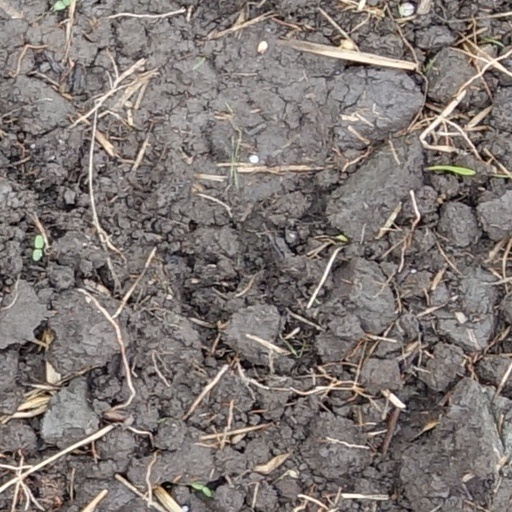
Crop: wheat